Penny Johnson Jerald

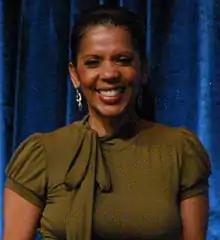
Jerald at Paleyfest 2012

Penny Johnson Jerald (born March 14, 1961) is an American actress. She played Beverly Barnes on the HBO comedy series "The Larry Sanders Show", Kasidy Yates on the syndicated science fiction series "", Sherry Palmer on the Fox series "24", Captain Victoria "Iron" Gates on the ABC comedy-drama series "Castle", and Dr. Claire Finn on the Fox/Hulu science-fiction series "The Orville", and the voice of Sarafina in "The Lion King".